Angelo Ruffini

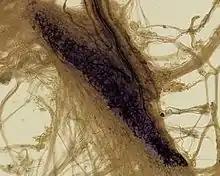
from original slide sent by Ruffini to

Between 1896 and 1903, Ruffini corresponded regularly with Sir Charles Sherrington. This relationship evolved after Ruffini sent copies of his papers on muscle nerve endings to Sherrington. Ruffini also sent Sherrington eleven slides of 'Organi nervosi' (available online) and Sherrington was instrumental in getting Ruffini's work published in the Journal of Physiology.